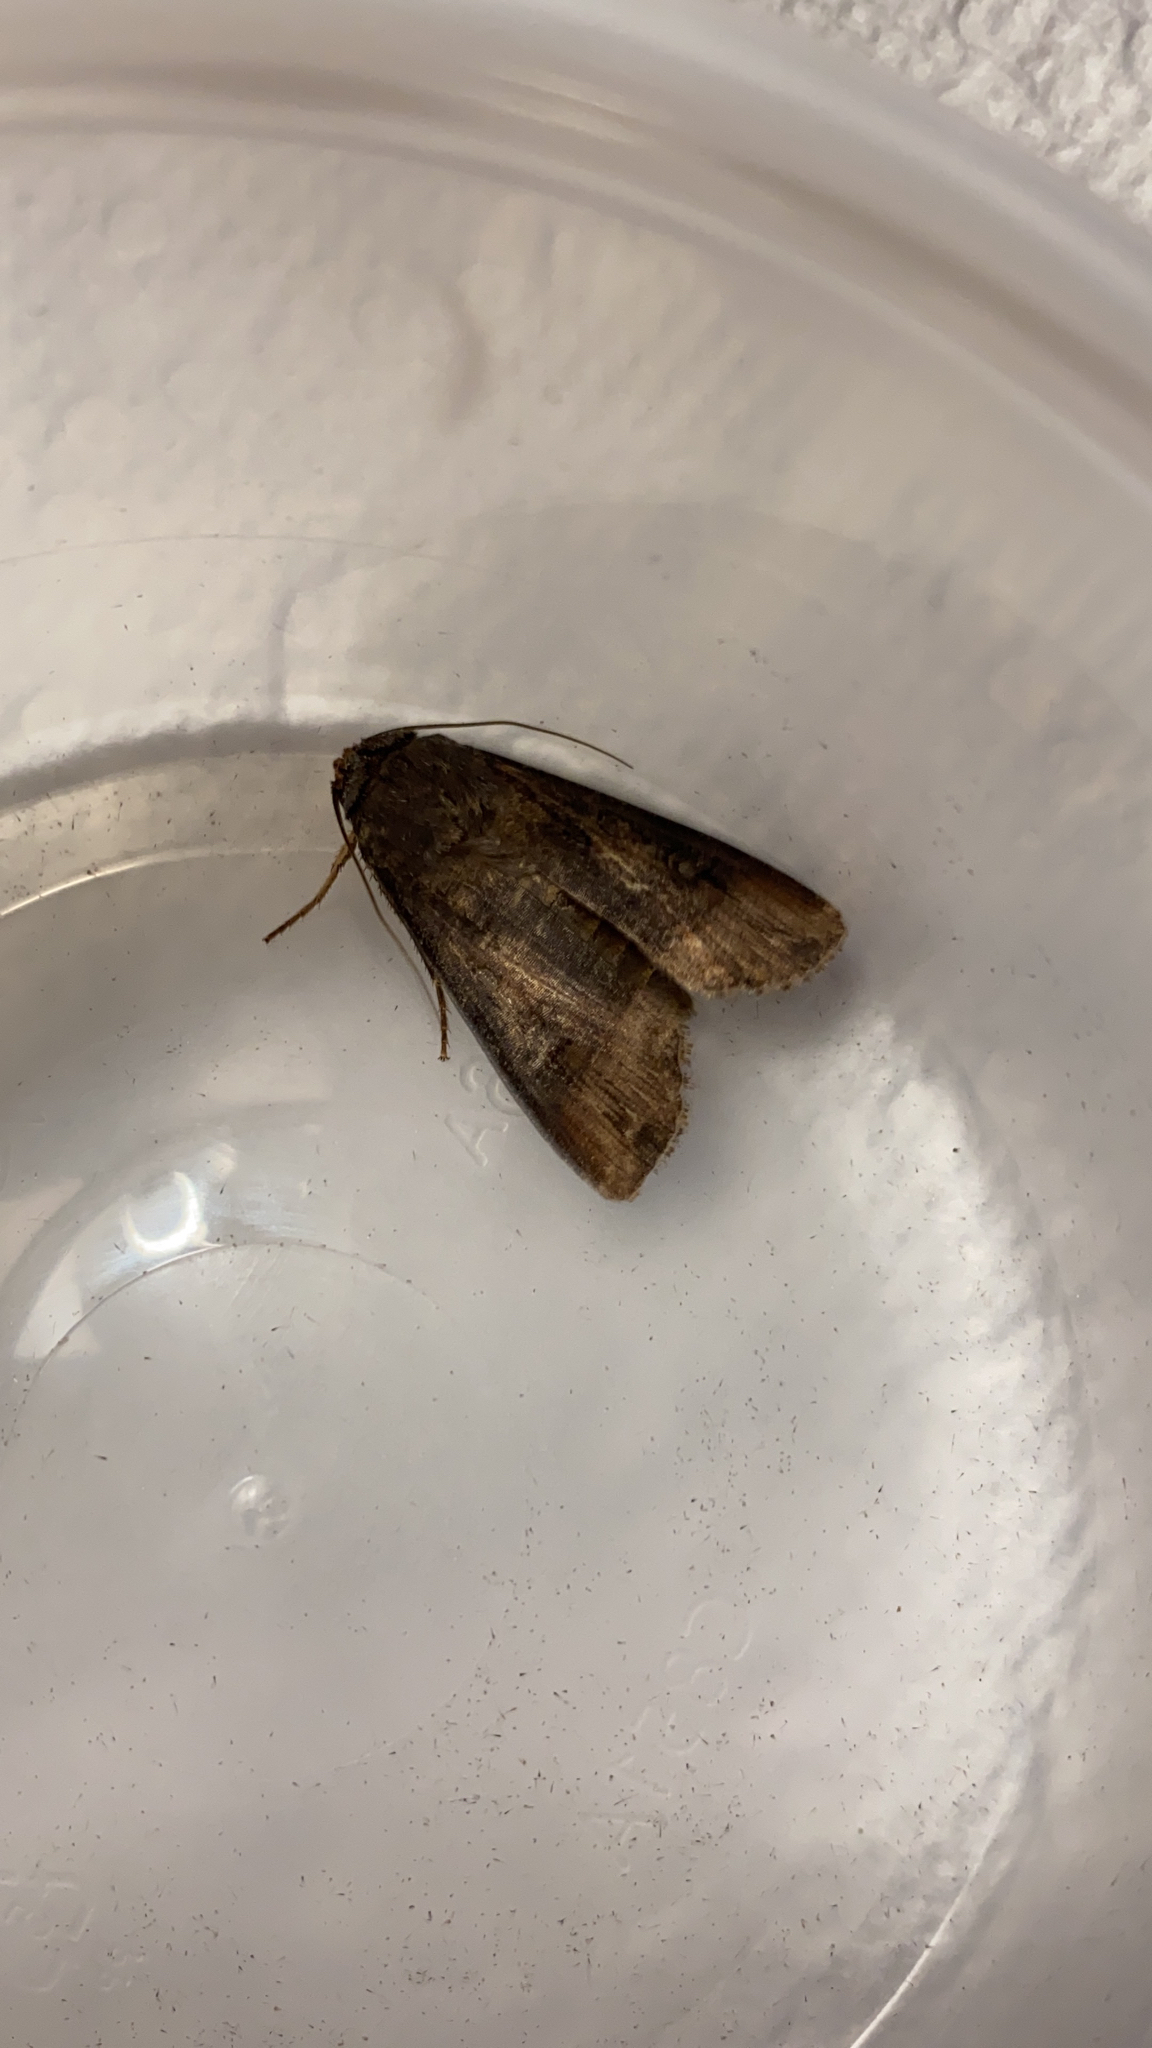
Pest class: cutworms